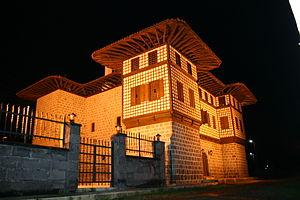
Sürmene est une ville et un district de la province de Trabzon dans la région de la mer Noire en Turquie.